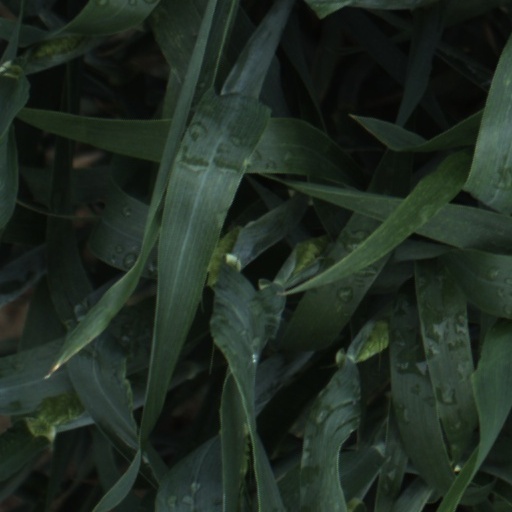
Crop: wheat